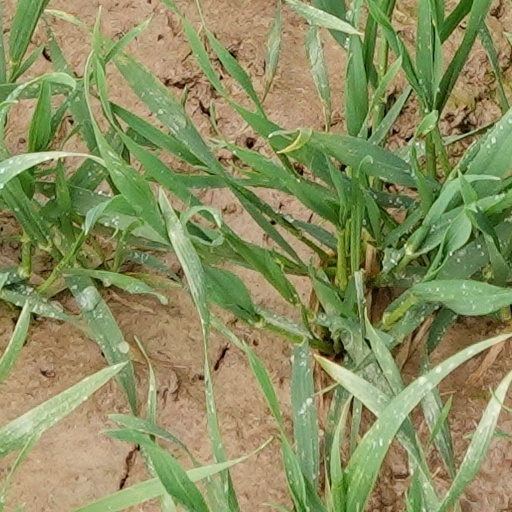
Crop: wheat